Florence Tempest

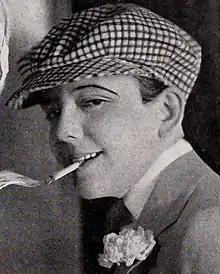
Florence Tempest, from the cover of sheet music for "You Ought to See Her Now" (1919).

Florence Tempest had a vaudeville act with her younger sister, Marion Sunshine; "I always played the boy, while Marion was my sweetheart", Tempest explained. They toured with their mother. Tempest's act was admired not only for its humor but also for its technical ingenuity: "Florence Tempest has conceived and put into effect the most unique fashion of hair dressing for her boy characterization", commented one reviewer, "Her own front and side hair is combed into the wig and makes and excellent boy's pompadour without the suspicion of girlish coiffure." The duo made a short silent film, "Sunshine and Tempest" (1915), in which they played telepathic twin sisters in the Tennessee mountains.